Ivar Kreuger

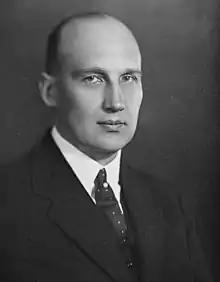
Kreuger c. 1920

Ivar Kreuger (2 March 1880 – 12 March 1932) was a Swedish civil engineer, financier, entrepreneur and industrialist. In 1908, he co-founded the construction company Kreuger & Toll Byggnads AB, which specialized in new building techniques. By aggressive investments and innovative financial instruments, he built a global match and financial empire. Between the two world wars, he negotiated match monopolies with European, Central American and South American governments, and finally controlled between two thirds and three quarters of worldwide match production, becoming known as the "Match King".